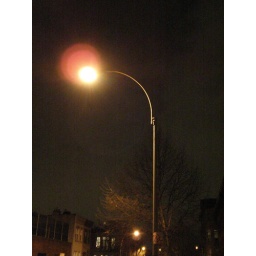
street lamp in the slope